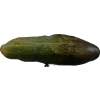
Label: cucumber